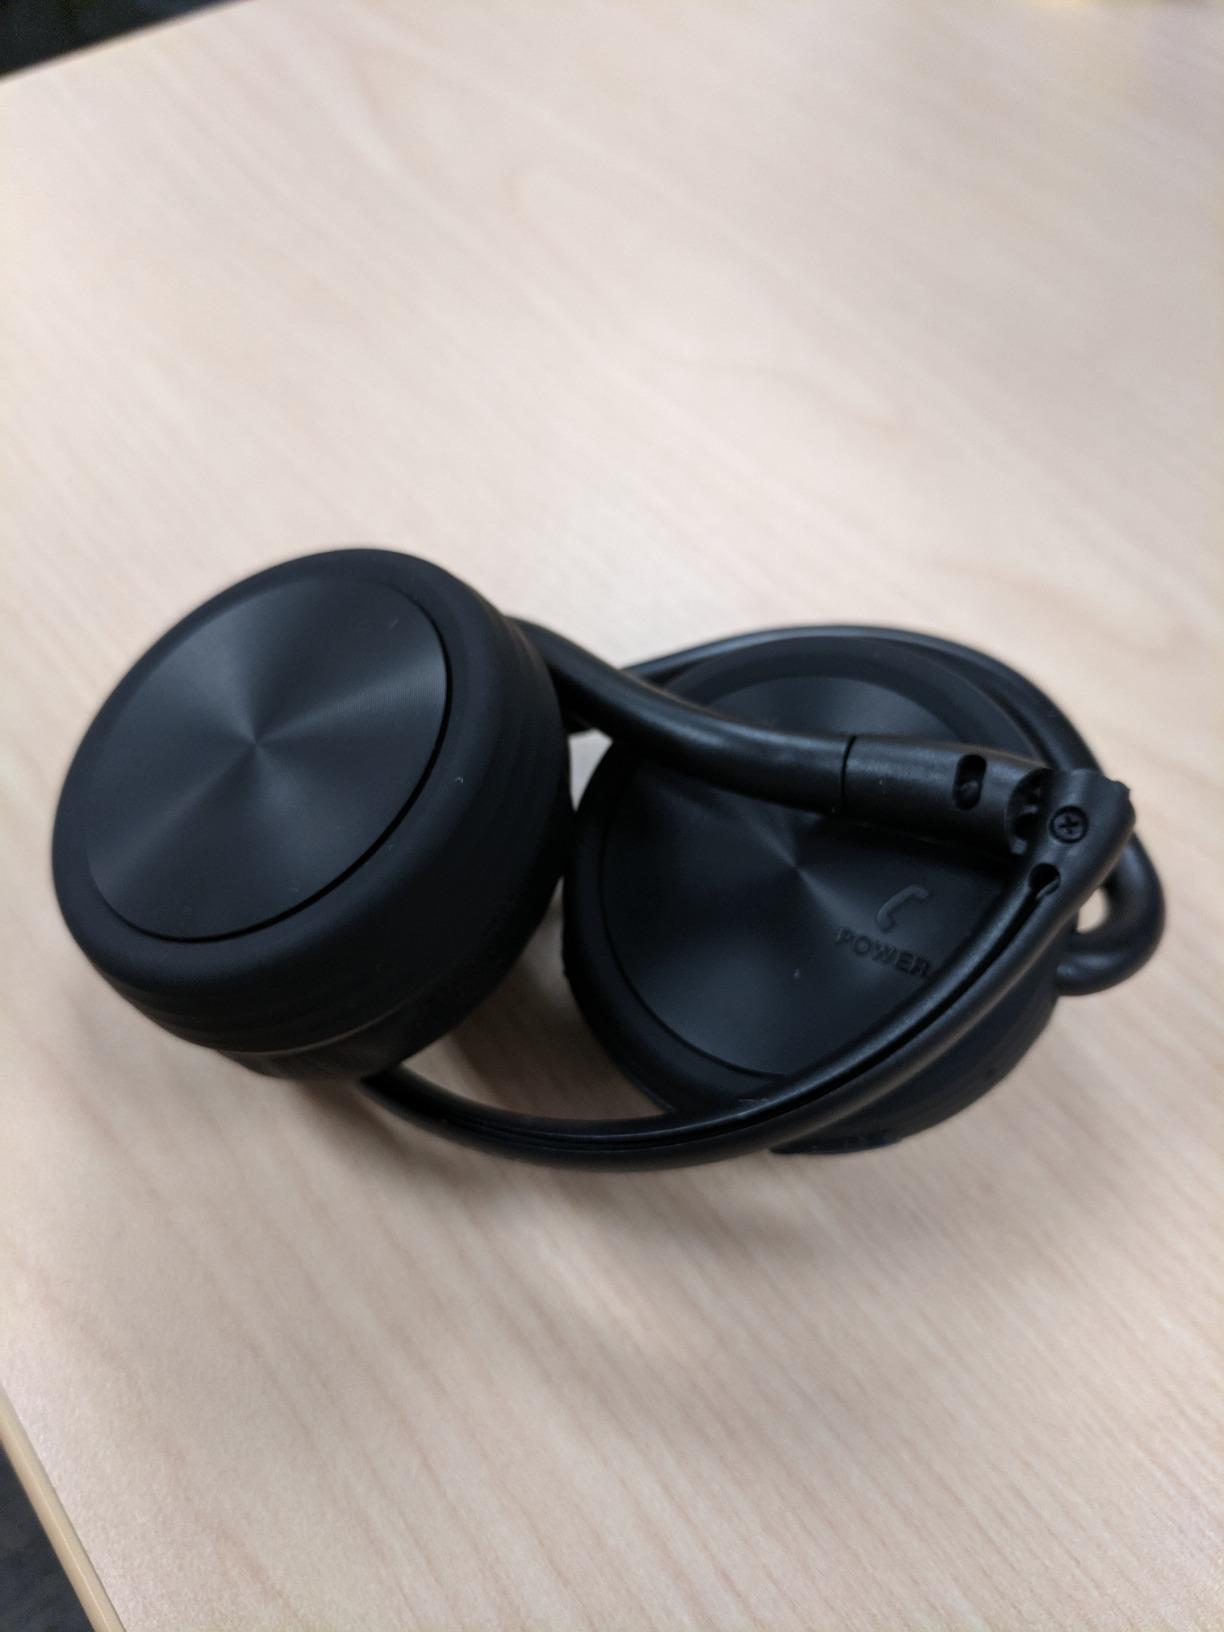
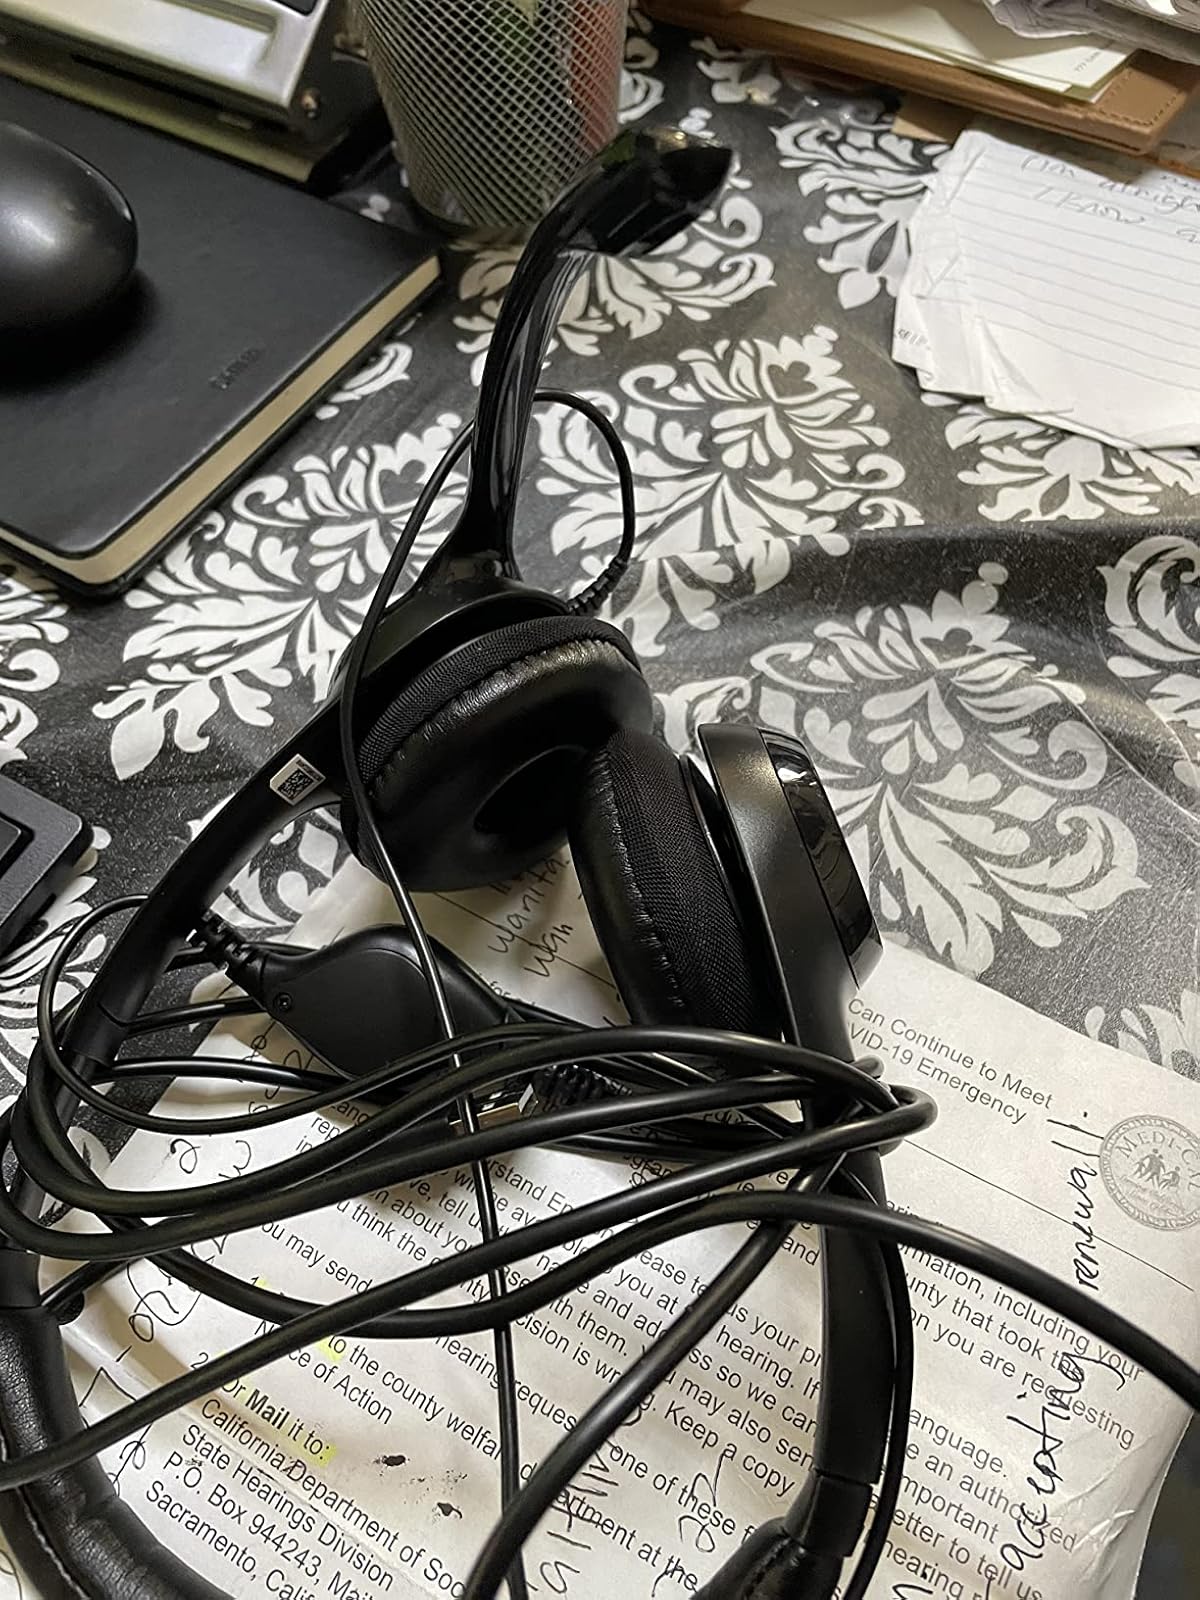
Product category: headphones
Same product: no